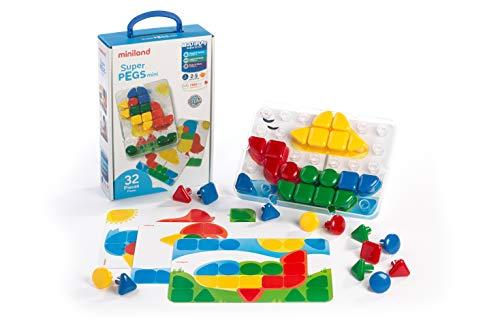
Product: Miniland Educational - super Pegs Pedagogical Set (32 pieces)
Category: Toys & Games | Learning & Education
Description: Miniland's Super Pegs Set provides lots of opportunity for children to exercise their imaginations and practice cognitive and small motor skills.
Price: $28.95
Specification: ProductDimensions:13.4x3.1x9.1inches|ItemWeight:1.68pounds|ShippingWeight:1.68pounds(Viewshippingratesandpolicies)|DomesticShipping:ItemcanbeshippedwithinU.S.|InternationalShipping:ThisitemcanbeshippedtoselectcountriesoutsideoftheU.S.LearnMore|ASIN:B00C86BF12|Itemmodelnumber:95083|Manufacturerrecommendedage:24months-5years